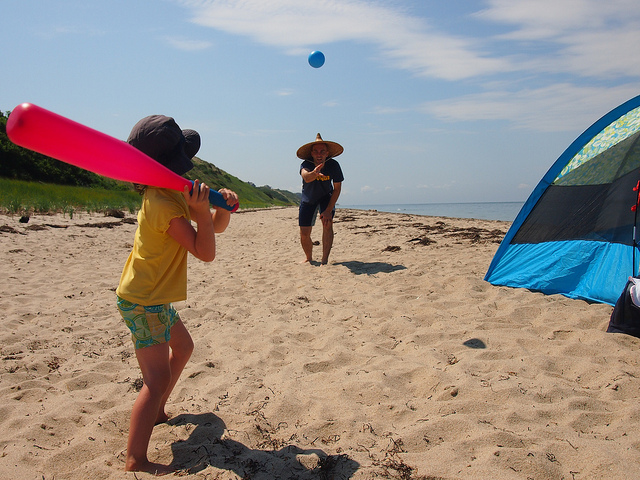
đứa bé đang cầm gậy bóng chày nhựa chuẩn bị đỡ bóng